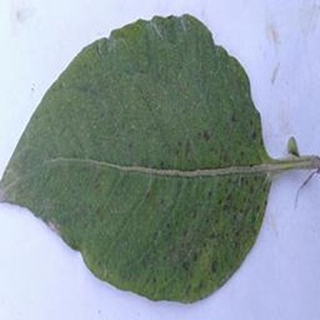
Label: potato_early_blight